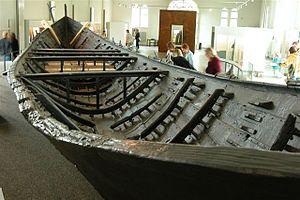
Les Vikings sont des explorateurs, commerçants, pillards mais aussi pirates scandinaves au cours d’une période s’étendant du VIIIᵉ au XIᵉ siècle, communément nommée « Âge des Vikings ». Par extension, on emploie le terme en français pour désigner la civilisation scandinave de l'âge du fer tardif, c'est-à-dire à partir de la fin du IIᵉ siècle à l'âge du fer romain. Ils sont souvent appelés Normands, c'est-à-dire étymologiquement « hommes du Nord », dans la bibliographie ancienne.
Le bateau de Nydam est l'appellation usuelle du plus grand des trois bateaux découverts lors des fouilles à Nydam Mose, qui était à l'âge du fer un lac sacrificiel. On devrait donc parler plutôt des « bateaux de Nydam », néanmoins cet article traite surtout du grand bateau en chêne.